The Great Indian Literary Festival

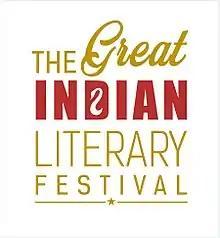
The Great Indian Literary Festival logo

The Great Indian Literary Festival or TGILF is India's only regional literary platform with global footprint.